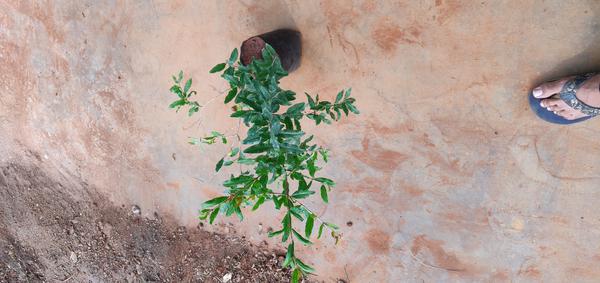
Plant: Pomegranate